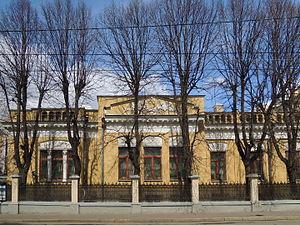
La rue Malaïa Nikitskaïa, ce qui signifie littéralement petite rue de saint Nicétas, est une rue du centre historique de Moscou.